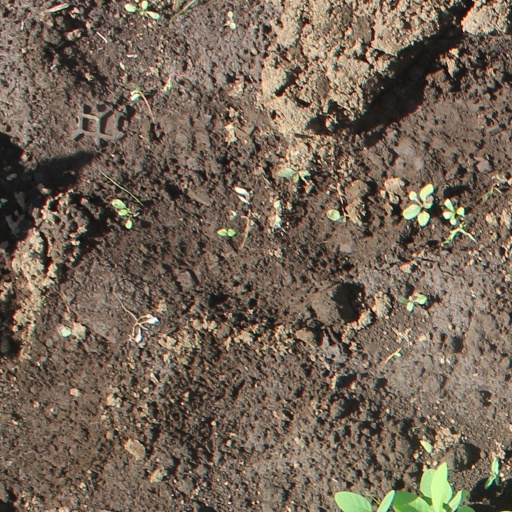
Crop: soybean